Thomas Morton (surgeon)

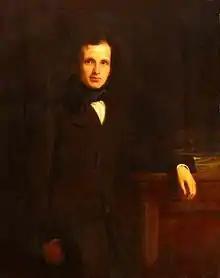
Thomas Morton, portrait by his brother Andrew

Born 20 March 1813 in the parish of St. Andrew, Newcastle upon Tyne, he was the youngest son of Joseph Morton, a master mariner, and brother of Andrew Morton the portrait painter. He was apprenticed to James Church, house-surgeon to the Newcastle Infirmary, and then in 1832 became a medical student at University College, London.